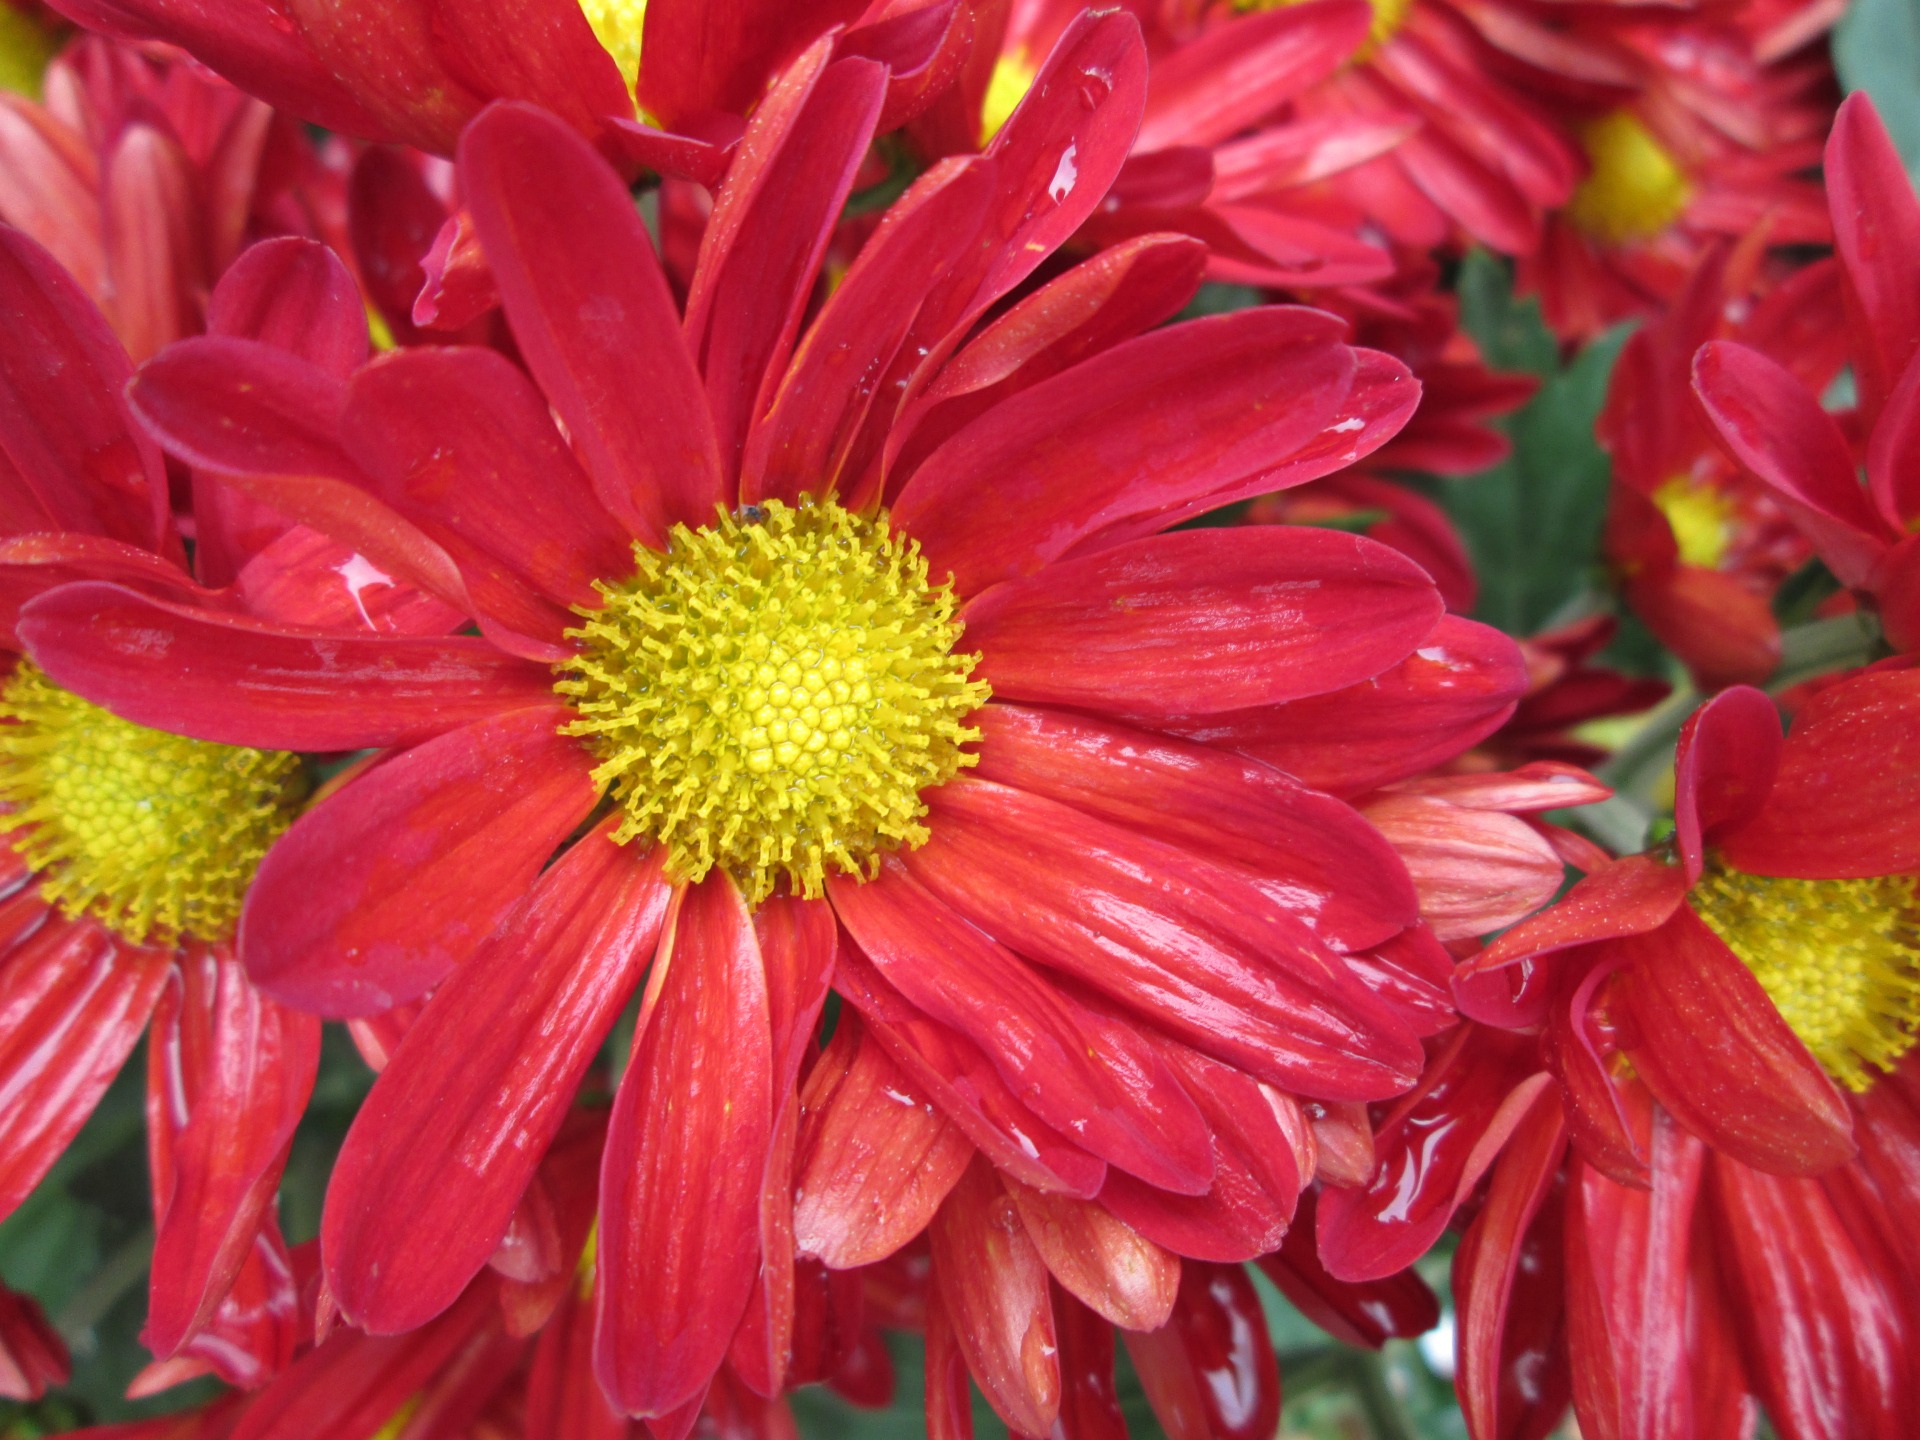
plant, flower, petal, red, park, flora, gerbera, chrysanthemum, floristry, macro photography, flowering plant, daisy family, asterales, annual plant, land plant, chrysanths